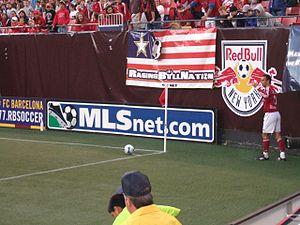
Youri Djorkaeff, né le 9 mars 1968 à Lyon dans le Rhône, est un footballeur international français, qui évolue au poste de milieu offensif ou d'attaquant du milieu des années 1980 au milieu des années 2000, champion du monde 1998 et d'Europe 2000 avec l'équipe de France.